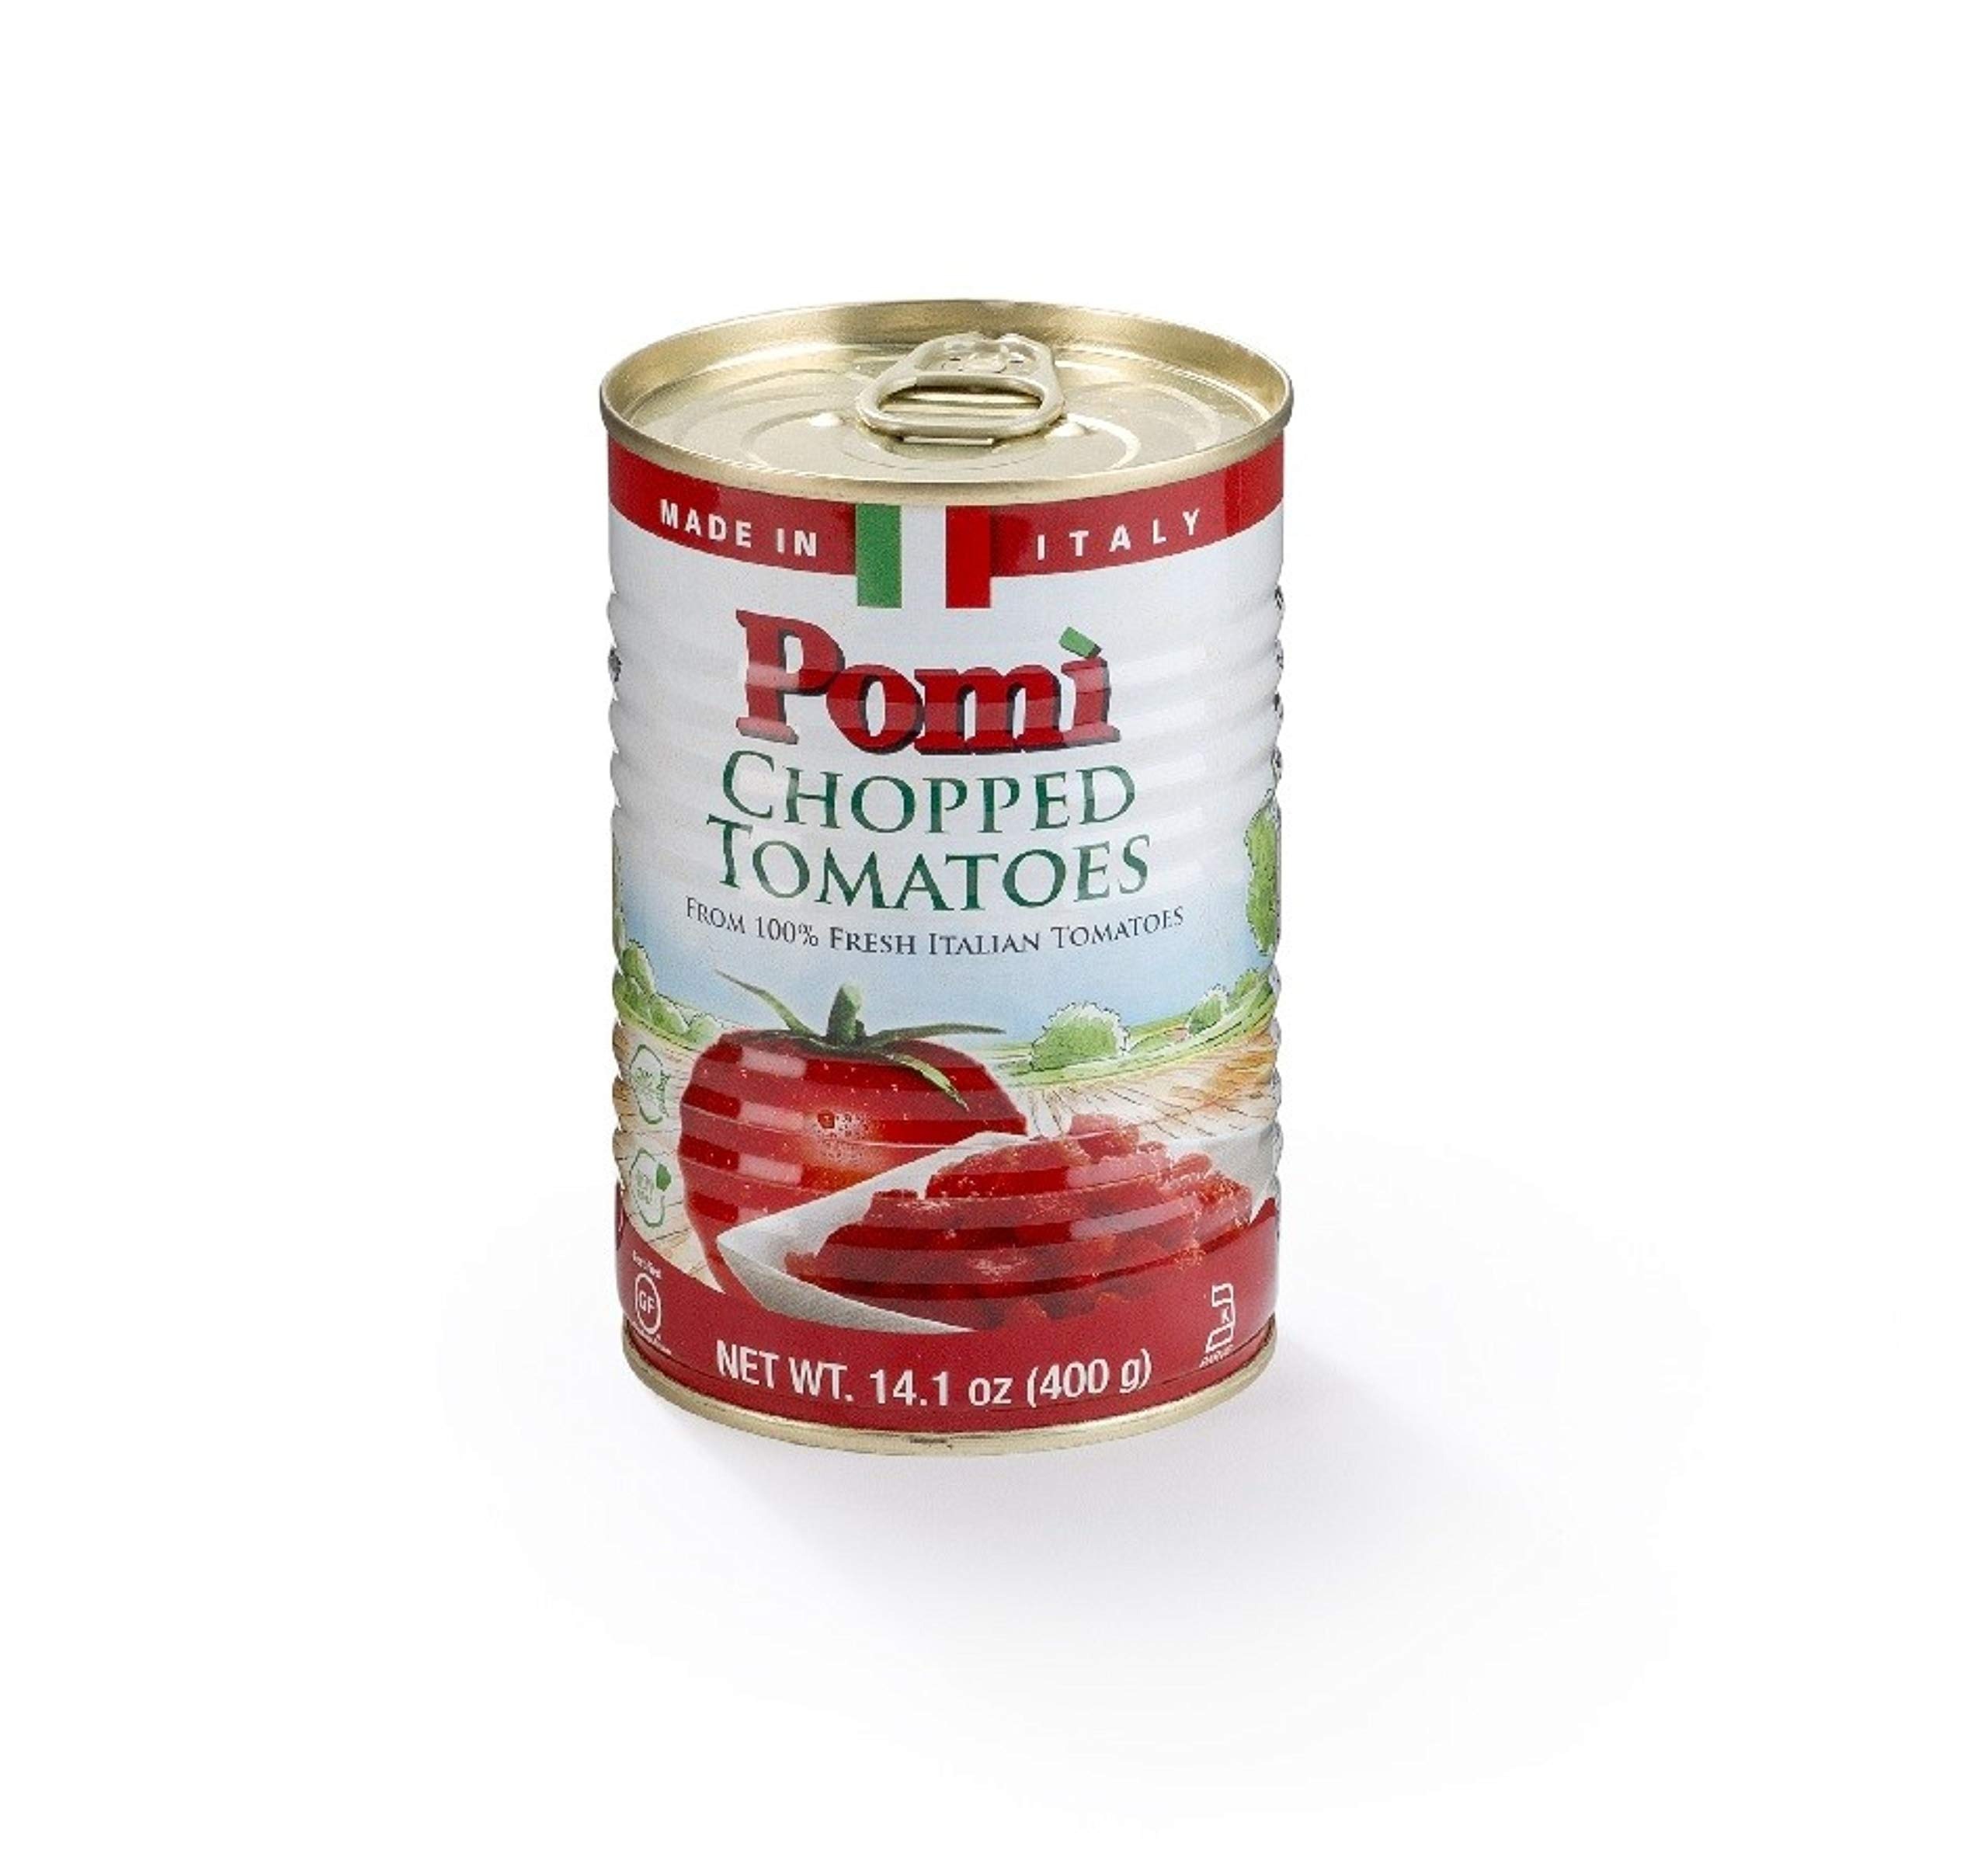
Item Name: Pomì Chopped Tomatoes Can, 14.1 oz, 12 Pack
Value: 169.2
Unit: Ounce

Price: 2.5